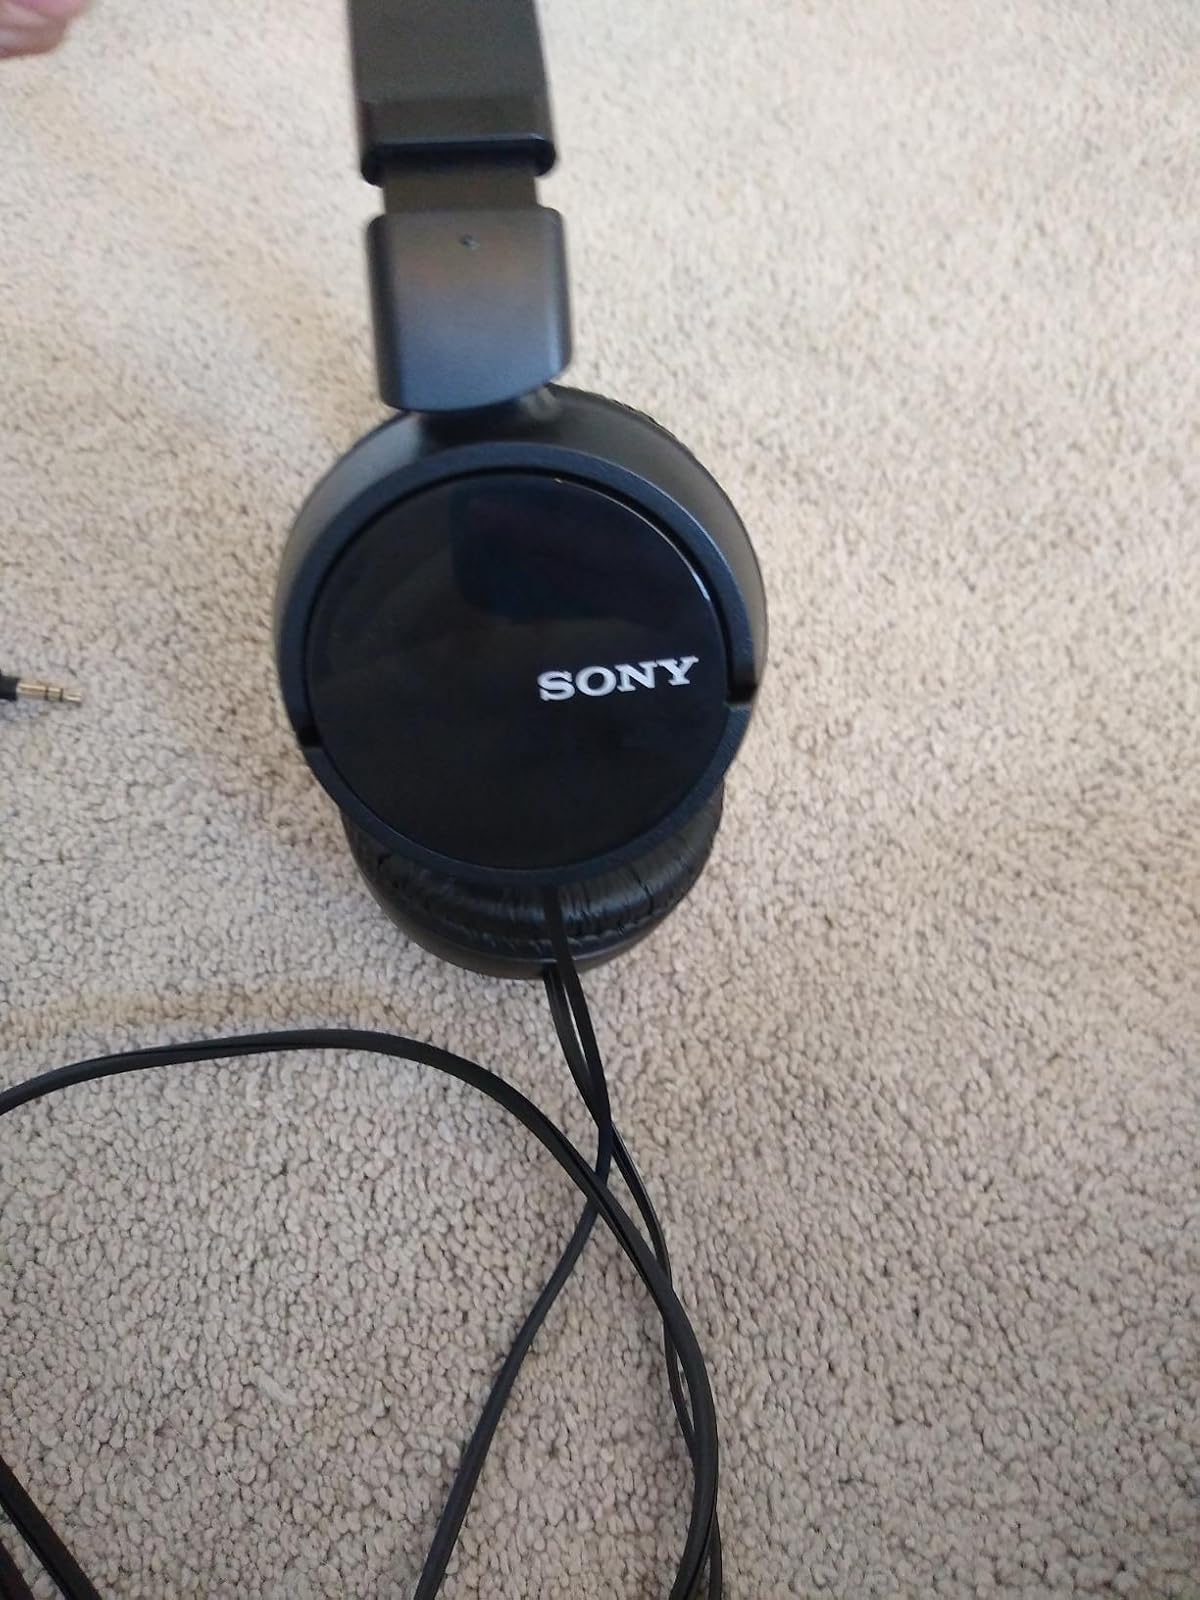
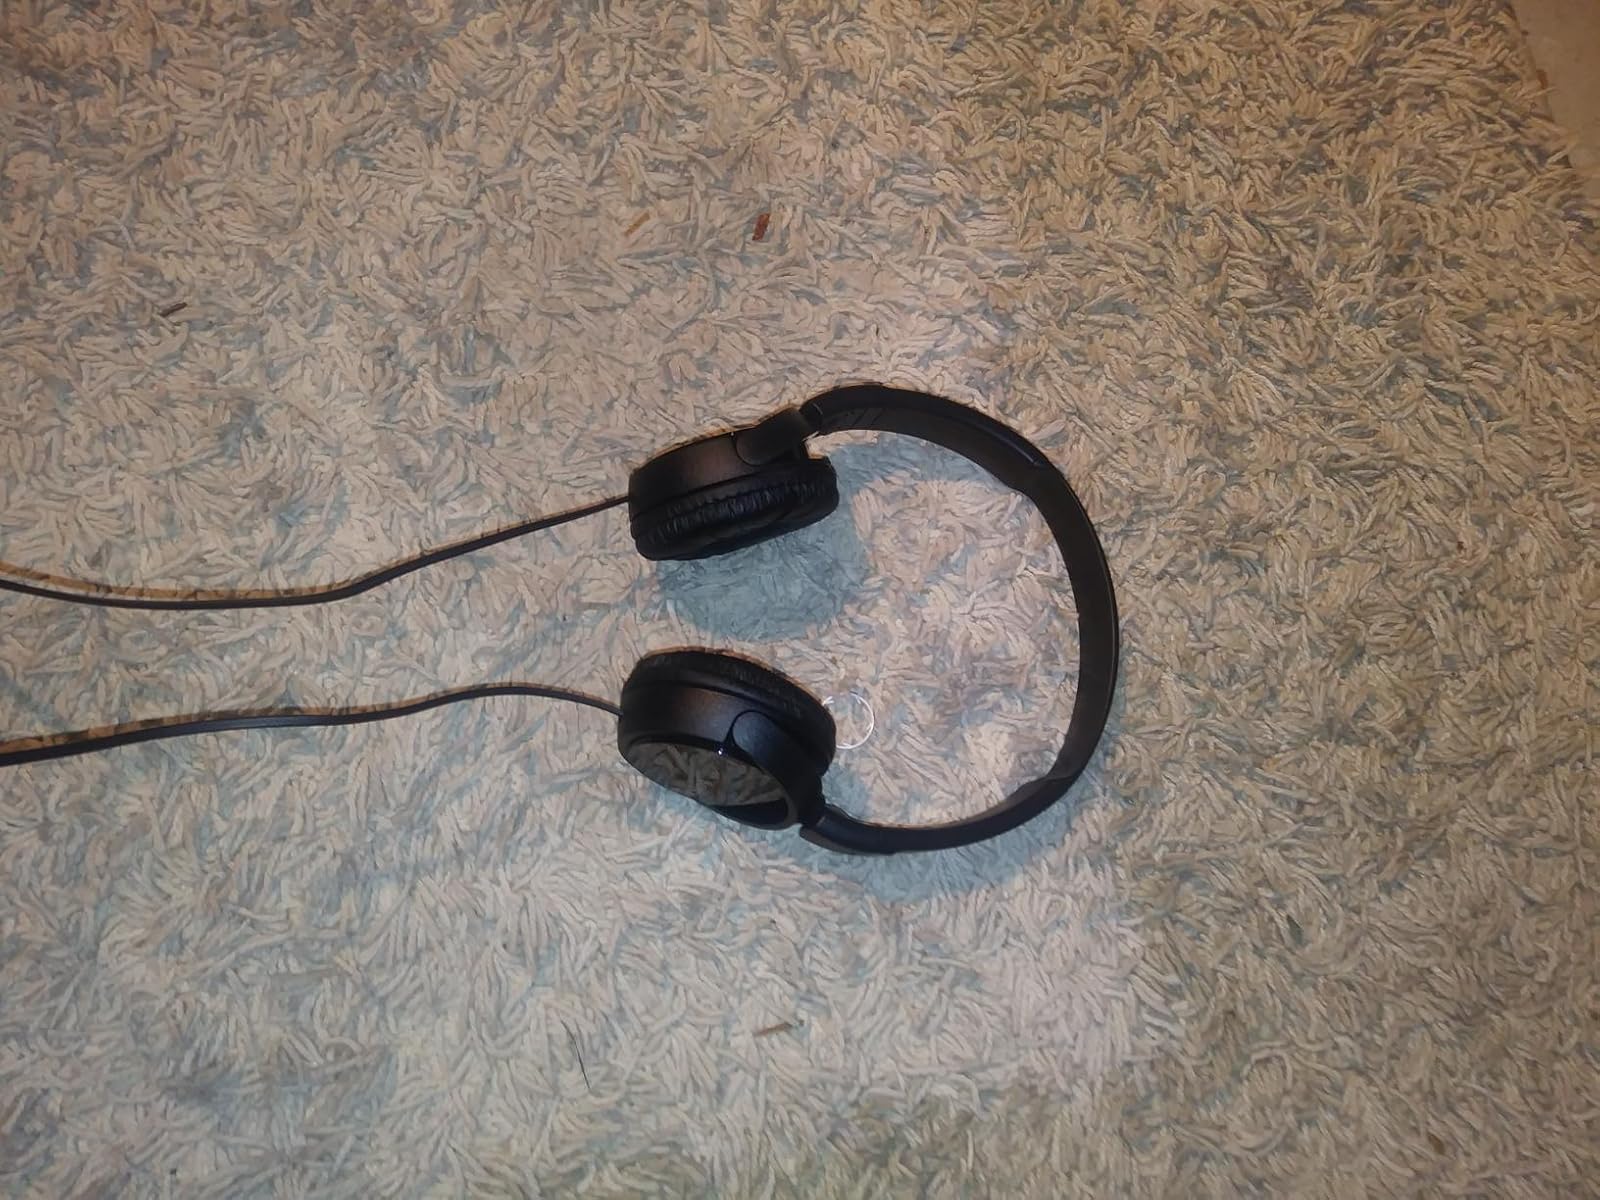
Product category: headphones
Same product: yes